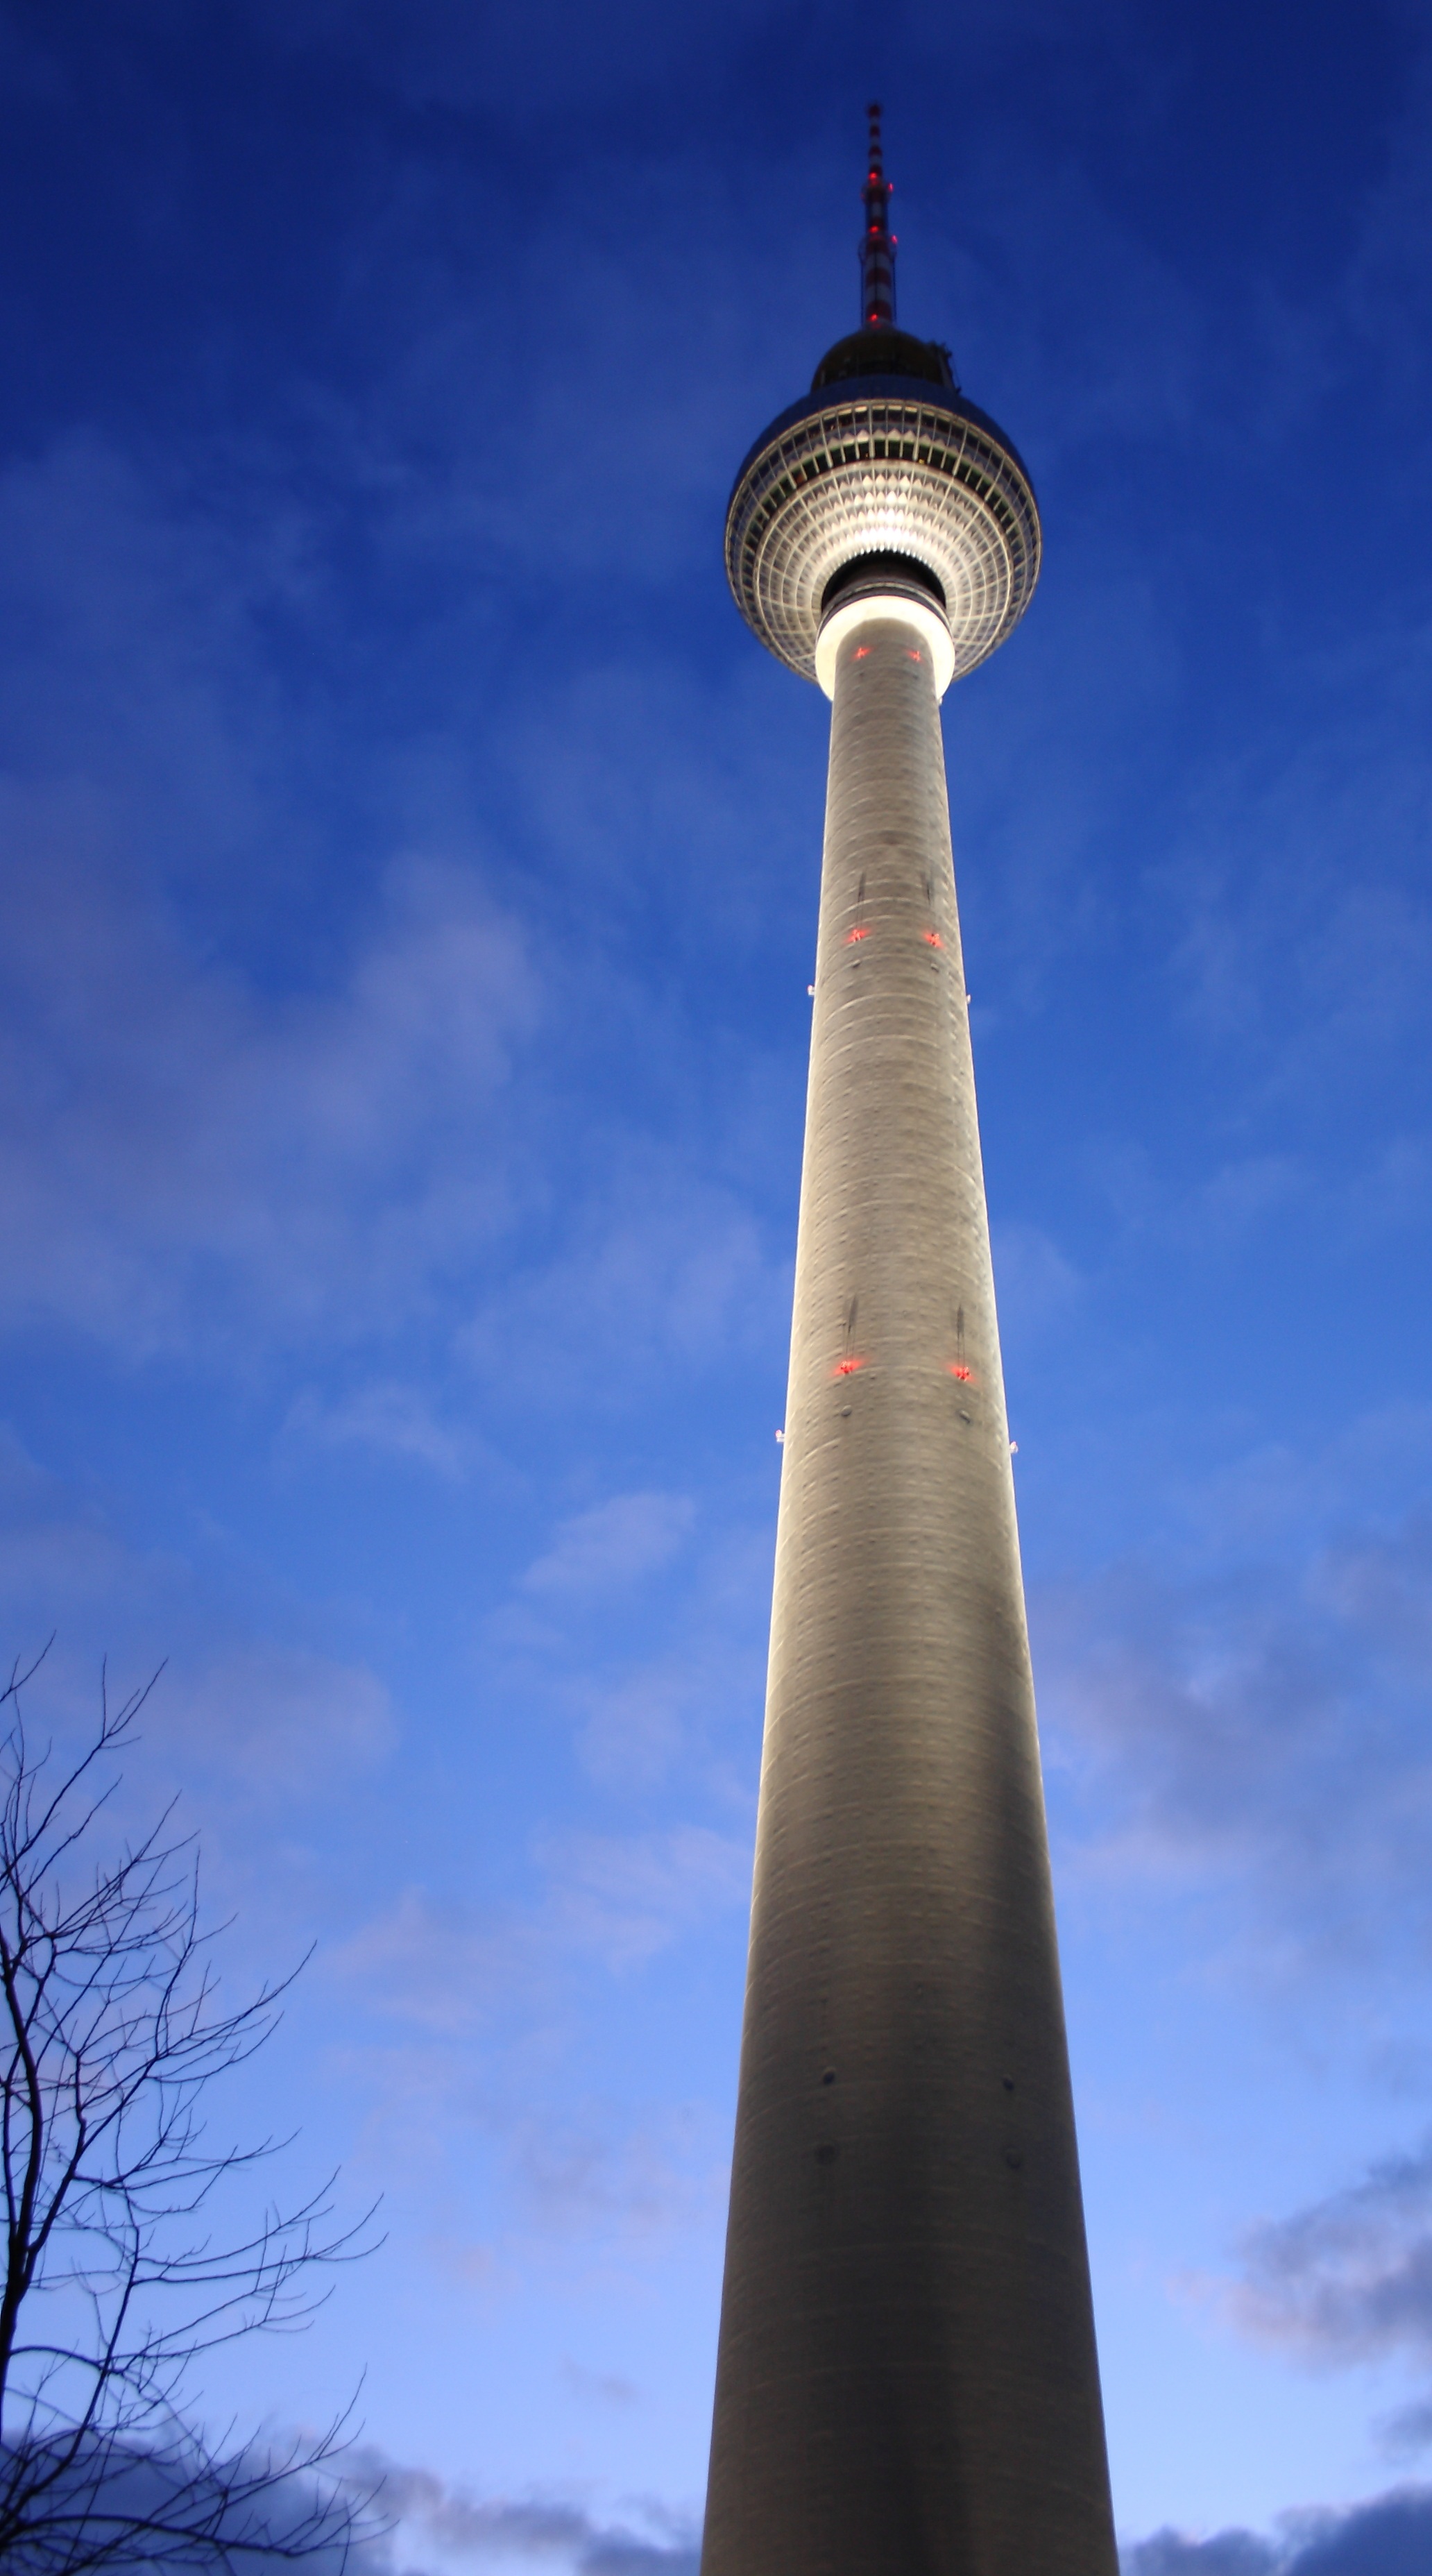
cloud, architecture, sky, monument, tower, landmark, blue, spire, steeple, germany, berlin, tv tower